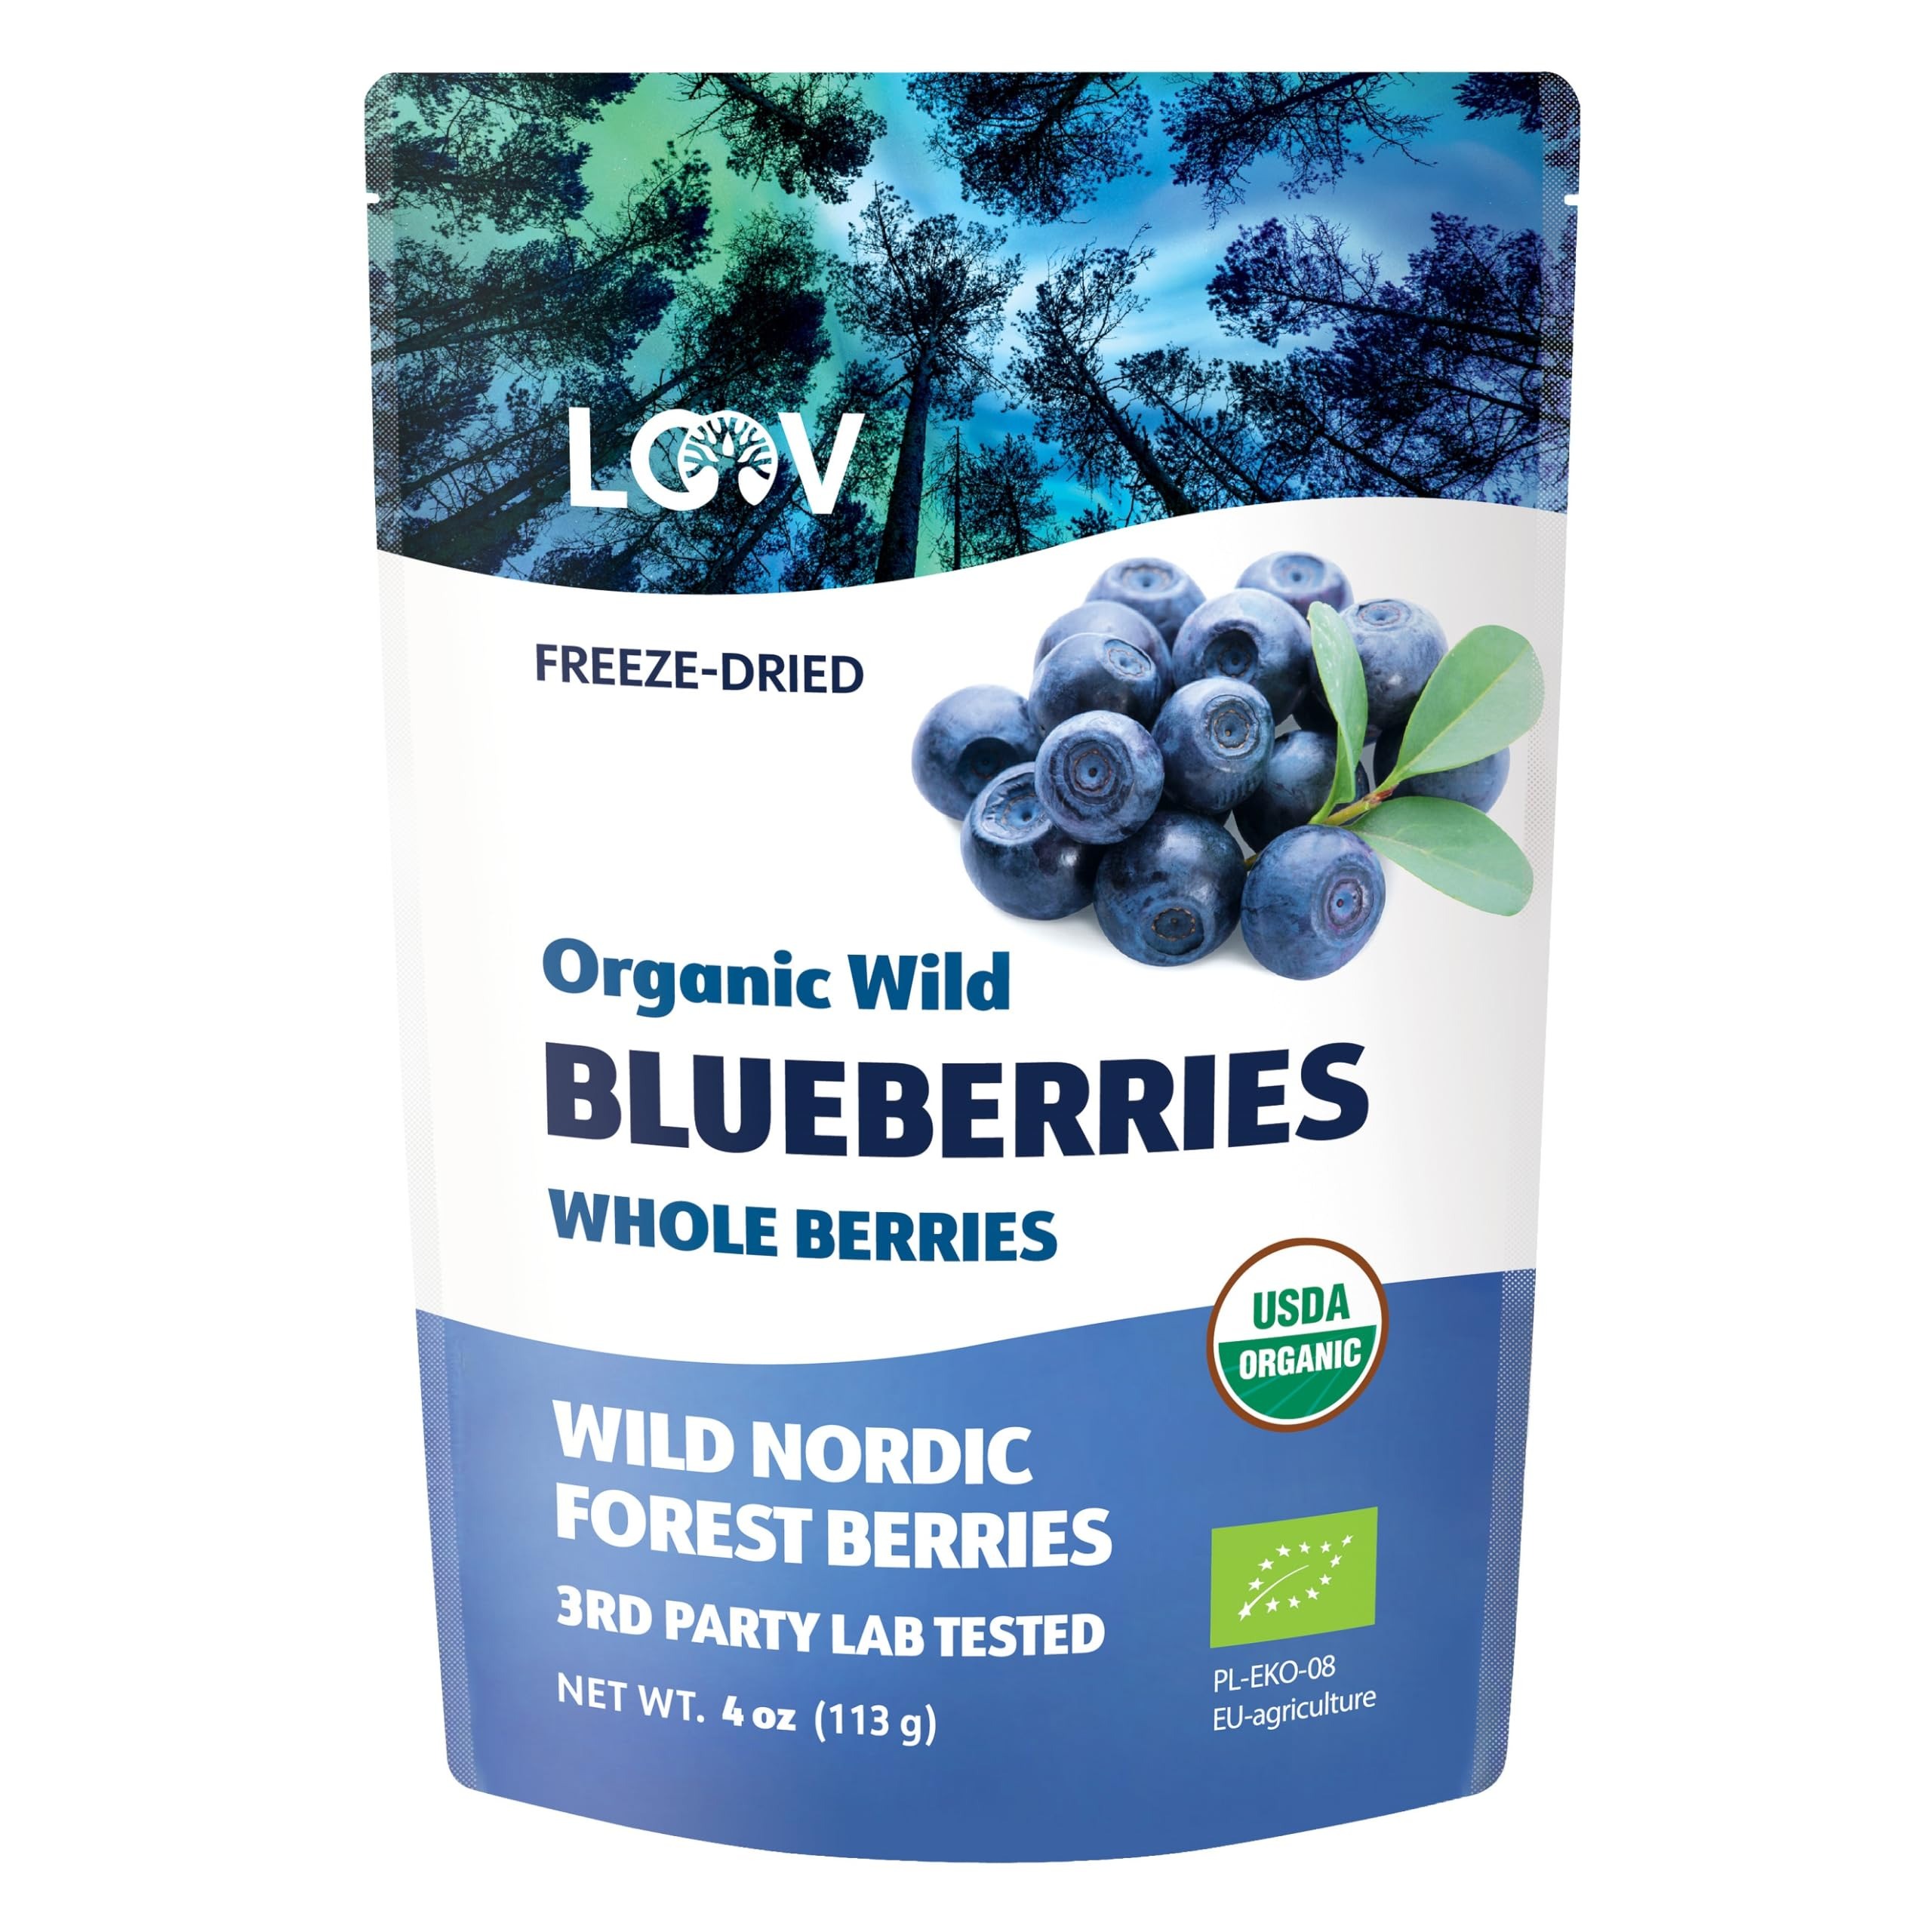
Item Name: Organic Wild Freeze-Dried Blueberries, 113g/4oz, from Nordic Forests, No Added Sugar, Non-GMO
Bullet Point 1: REAL WILD BERRY POWER: Our crunchy organic wild blueberries (V. myrtillus), also called bilberries, contain antioxidants at a level that's 3-5 times higher than that of cultivated blueberries (ORAC = 35100μmol TE/100 g). They're also high in vitamin A and E, and dietary fiber. Freeze dried blueberry tastes sweet, so there's no need to add any sugar nor apple juice to our dried organic blueberries
Bullet Point 2: SEE THE DIFFERENCE: We freeze-dry our organic blueberries, which is a good method for preserving the nutrients and taste. Wild blueberries contain several times more flavonoids and four times as much anthocyanin as cultivated blueberries. Did you know that our dried blueberries no sugar added plump up nicely in yogurt or a smoothie
Bullet Point 3: DELICIOUS SNACK FOR EVERYONE: A spoonful of LOOV's dried blueberries organic is a truly fruitful experience! Just light and airy unsweetened dried bilberries and nothing else. Crunchy and delicious freeze dried fruit snack for the whole family. By enjoying dried, unsweetened wild blueberries, you get the berries of Finnish forests in a simple packet!
Bullet Point 4: GROWN WILD IN NORDIC FORESTS: We handpick our berries from organic Nordic forests. 65% of Finland is covered with forests and it has the highest number of organic forest berry areas in the world. In mid-summer, there are 19 hours of daylight in southern Finland, and in the northern Arctic Circle region, it never gets dark. This abundance of light causes the formation of antioxidant compounds in organic wild blueberries grown in Northern countries
Bullet Point 5: ADD TO MEALS FOR A BURST OF FLAVOR: You can enjoy our sweet freeze dried blueberries organic as a worry-free snack, or add them to your smoothie, trail mix, porridge, yogurt, cereal, muesli etc. Dried unsweetened blueberries make a great addition to your favorite recipe, offering a burst of blueberry flavor
Product Description: By enjoying dried unsweetened wild blueberries (V. myrtillus), you get the berries of Finnish forests in a simple packet! Nordic Wild Blueberry contains antioxidants at a level that's 3-5 times higher than that of cultivated blueberries (ORAC = 35100μmol TE/100 g). Finland has the highest number of organic forest berry areas in the world. In mid-summer, there are 19 hours of daylight in southern Finland, and in the northern Arctic Circle region, it never gets dark. This abundance of light causes the formation of antioxidant compounds. Wild blueberries that grow wild in the forests develop exceedingly high levels of antioxidants. Freeze-dried to guarantee the best nutrients for you. No added sugar, no added oil. Eat as a snack or add to smoothies, yogurt, juice, porridge, cereal, or muesli, or use in other recipes (e.g., blueberry muffins, trail mixes, etc.). Store in a dry dark place at room temperature. Eat within 60 days of opening. Tip: Make sure the packaging is sealed and airtight after opening to keep the berries from clumping and to preserve the quality of nutrients.
Value: 4.0
Unit: Ounce

Price: 31.9